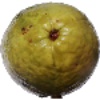
Label: guava